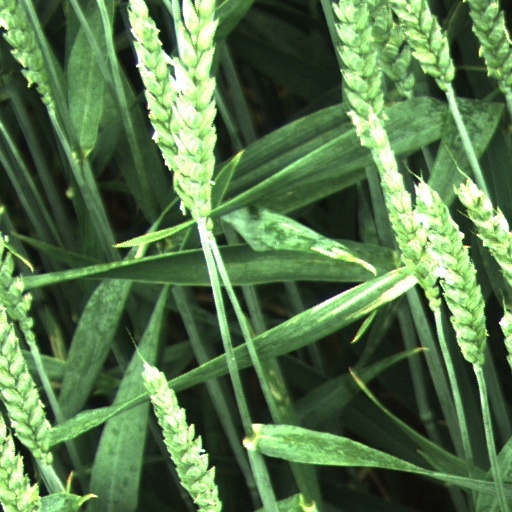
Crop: wheat